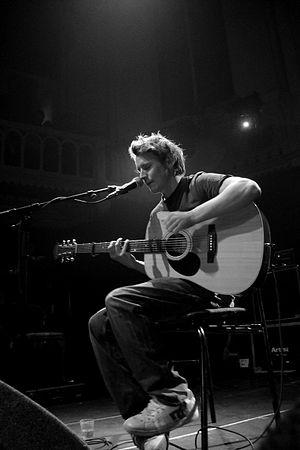
Ben Howard de son vrai nom Benjamin John Howard est un auteur-compositeur-interprète britannique né le 24 avril 1987 à Totnes, Devon en Angleterre.